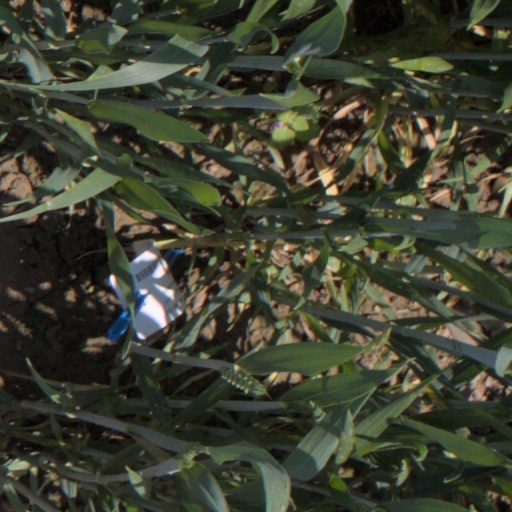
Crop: wheat